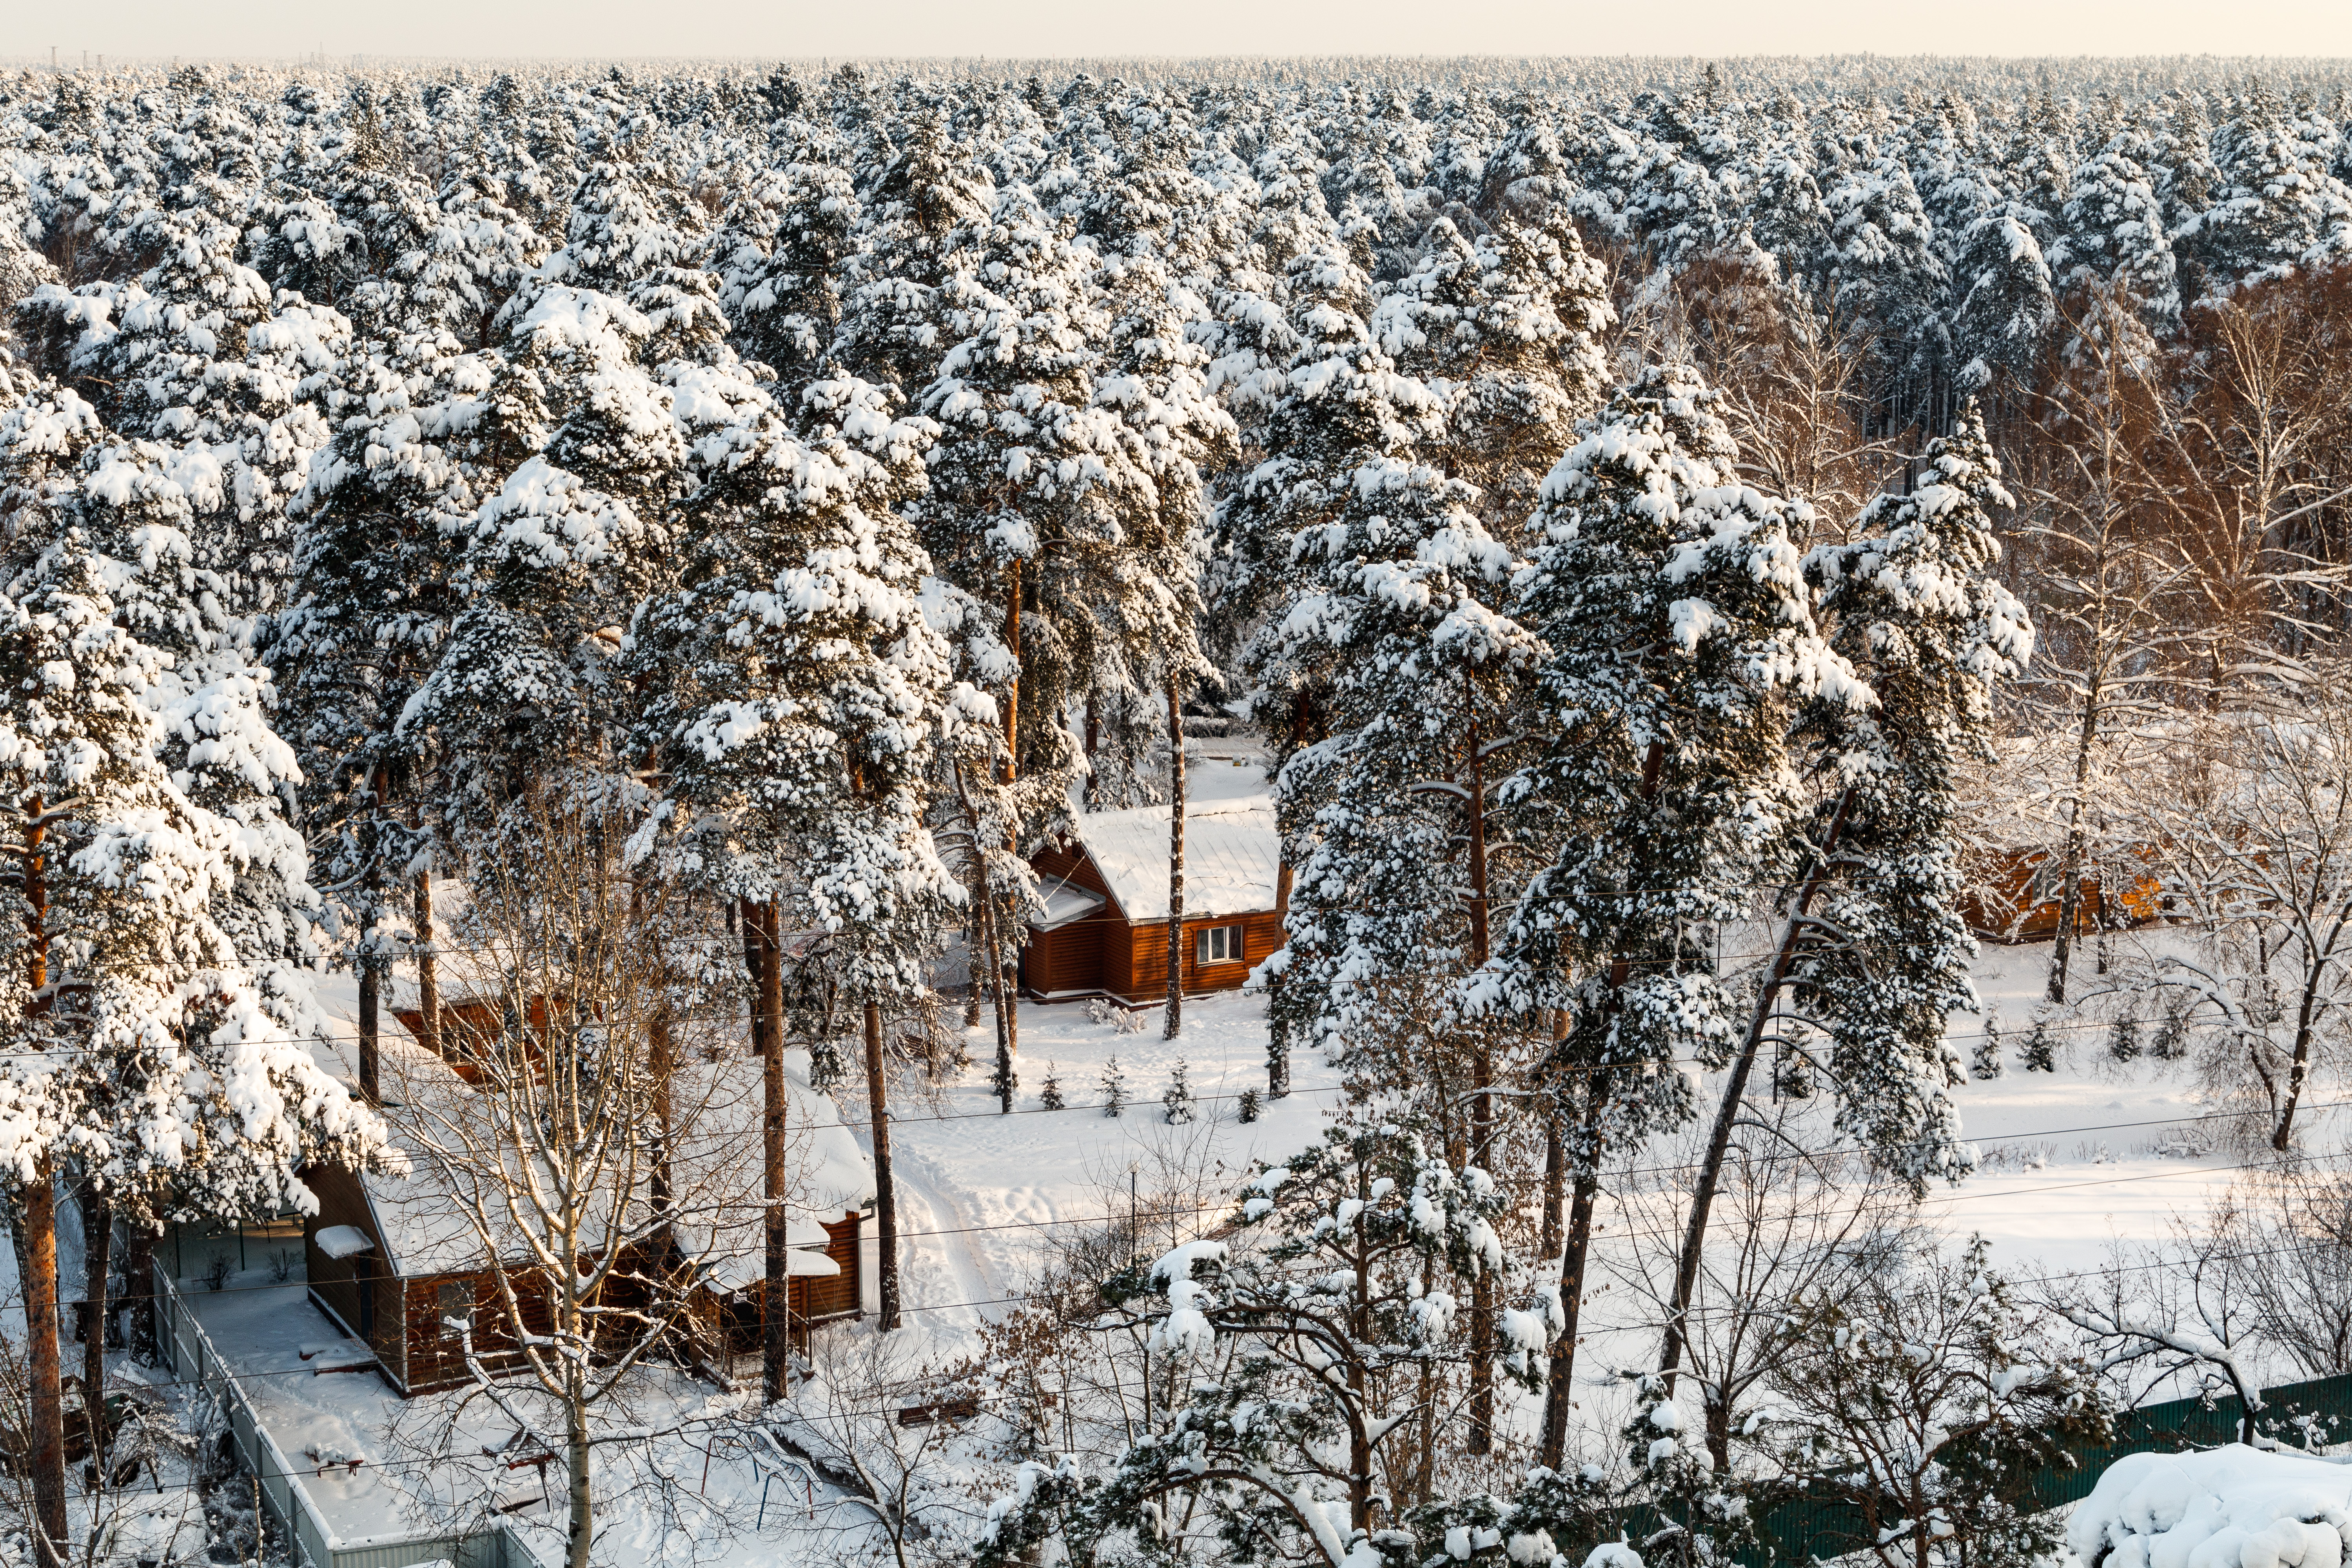
winter, snow, frost, cold, city, trees, branches, outdoors, white, wintry, snowfall, mysterious, nature, landscape, calm, scenic, branch, freezing, twig, precipitation, plant stem, winter storm, village, deciduous, blizzard